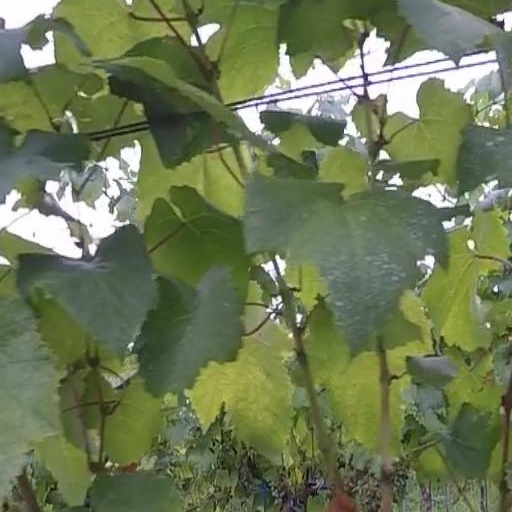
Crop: grape